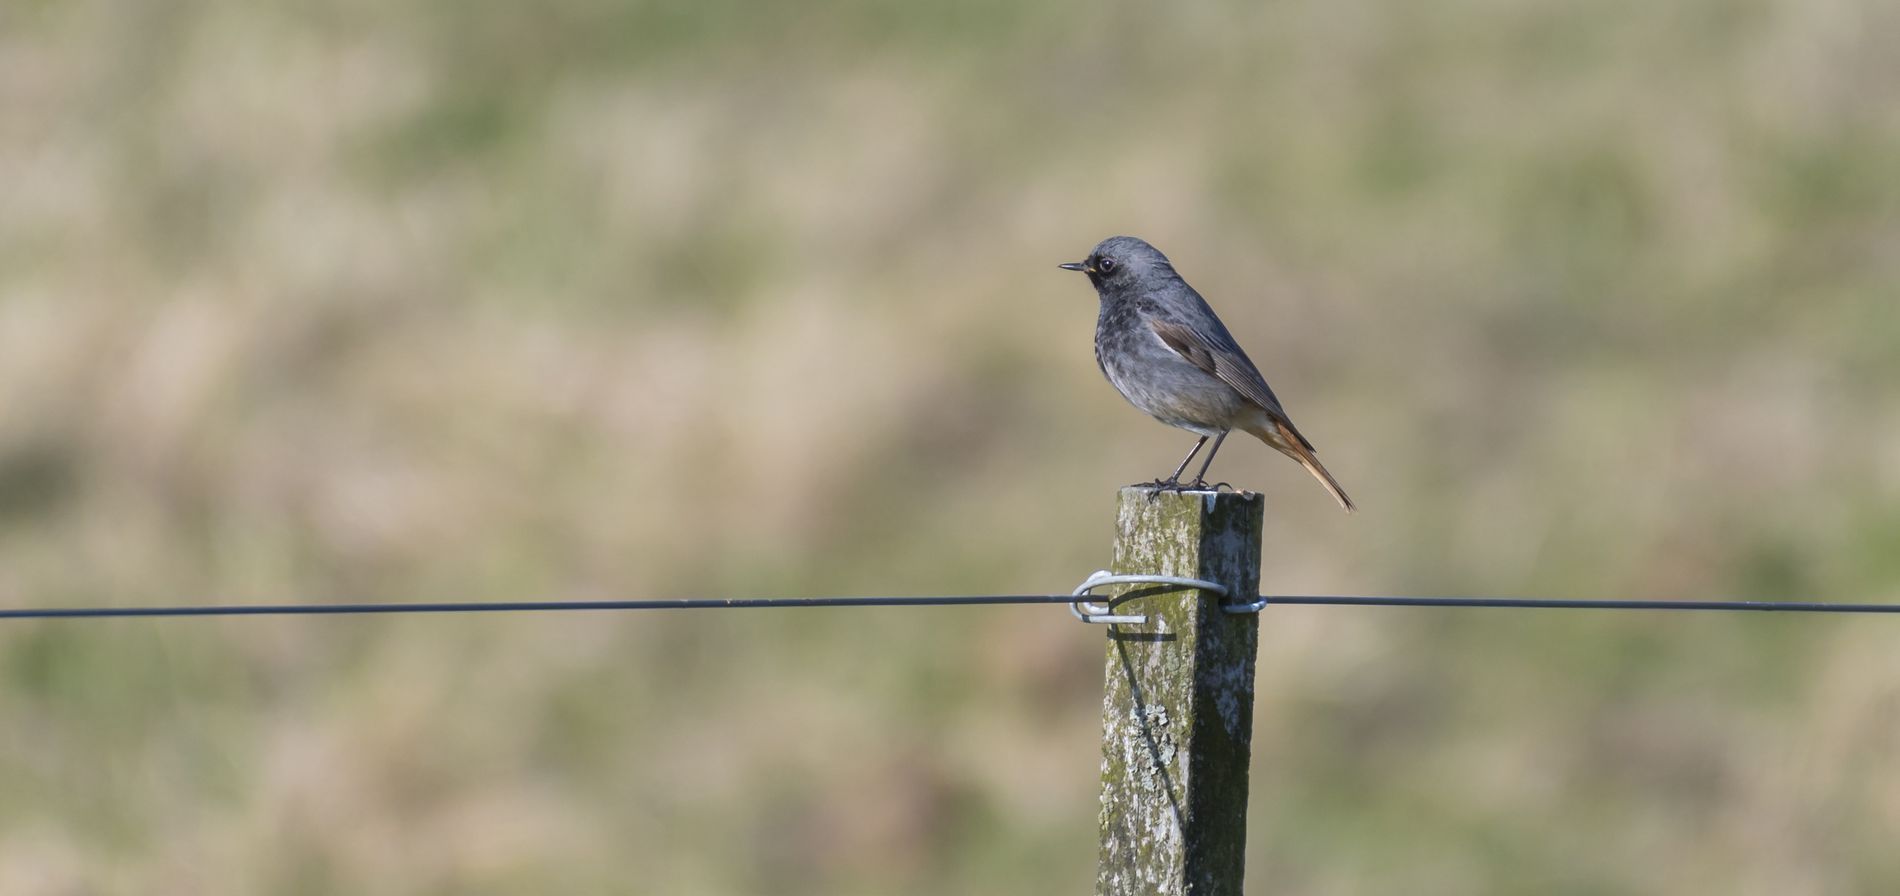
Bird on Fence Post.
A small, dark grey bird is standing on top of a weathered wooden fence post. A thin wire runs horizontally across the frame behind the post. The background is a soft blur of light brown and green vegetation.
Medium shot in natural lighting captures a blackbird resting on a fence post in an outdoor setting. The muted natural tones of the background and the weathered wood contrast with the bird's distinct coloration, creating a peaceful and observational moment in a natural environment.
Labels: Animal, Anthus, Bird, Finch, Blackbird, Jay, Wren, Beak, Swallow, Robin, Sparrow, Fence, Blur Background, blurred Background
Camera: NIKON CORPORATION NIKON D500
Lens: 200.0-500.0 mm f/5.6, AF-S Nikkor 200-500mm f/5.6E ED VR
Aperture: F5.6
Exposure: 1/800 sec
ISO: 140
Focal length: 500.0 mm